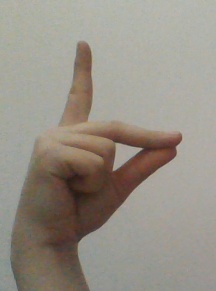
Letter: ta